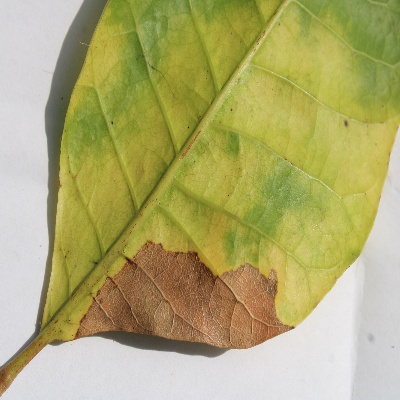
Crop: Cashew
Condition: anthracnose